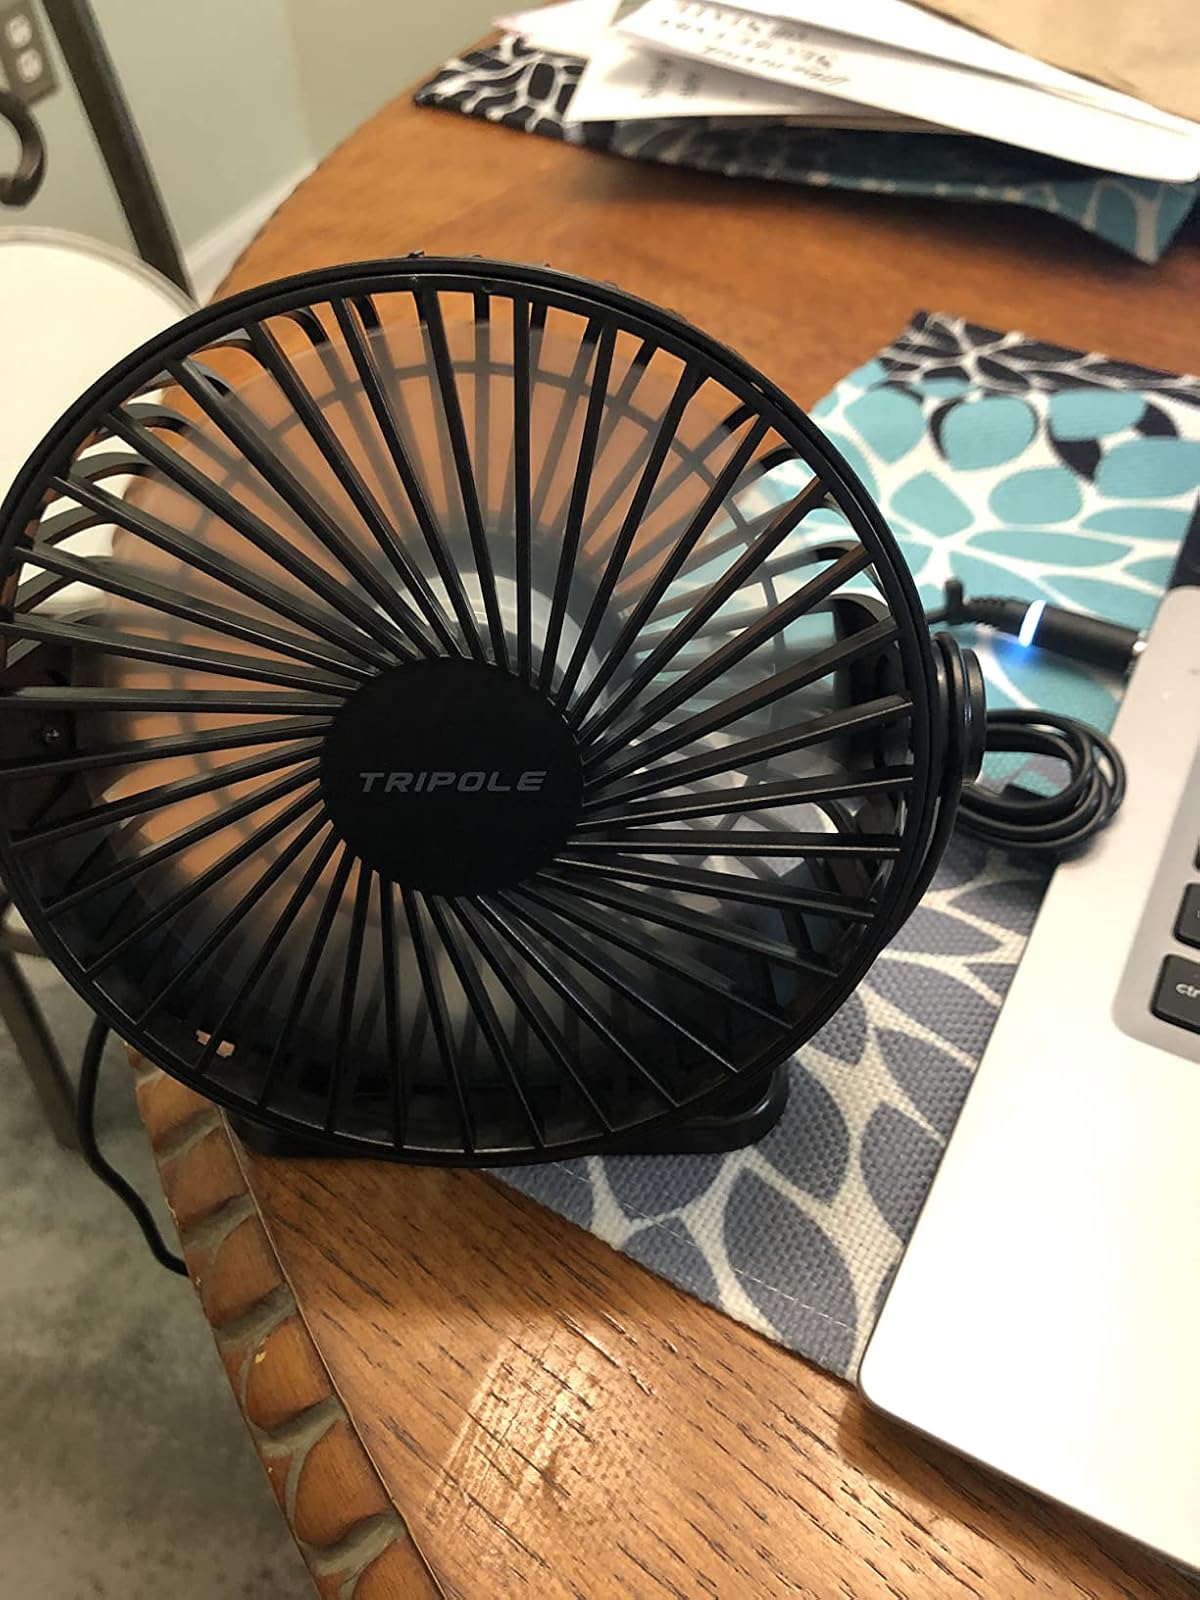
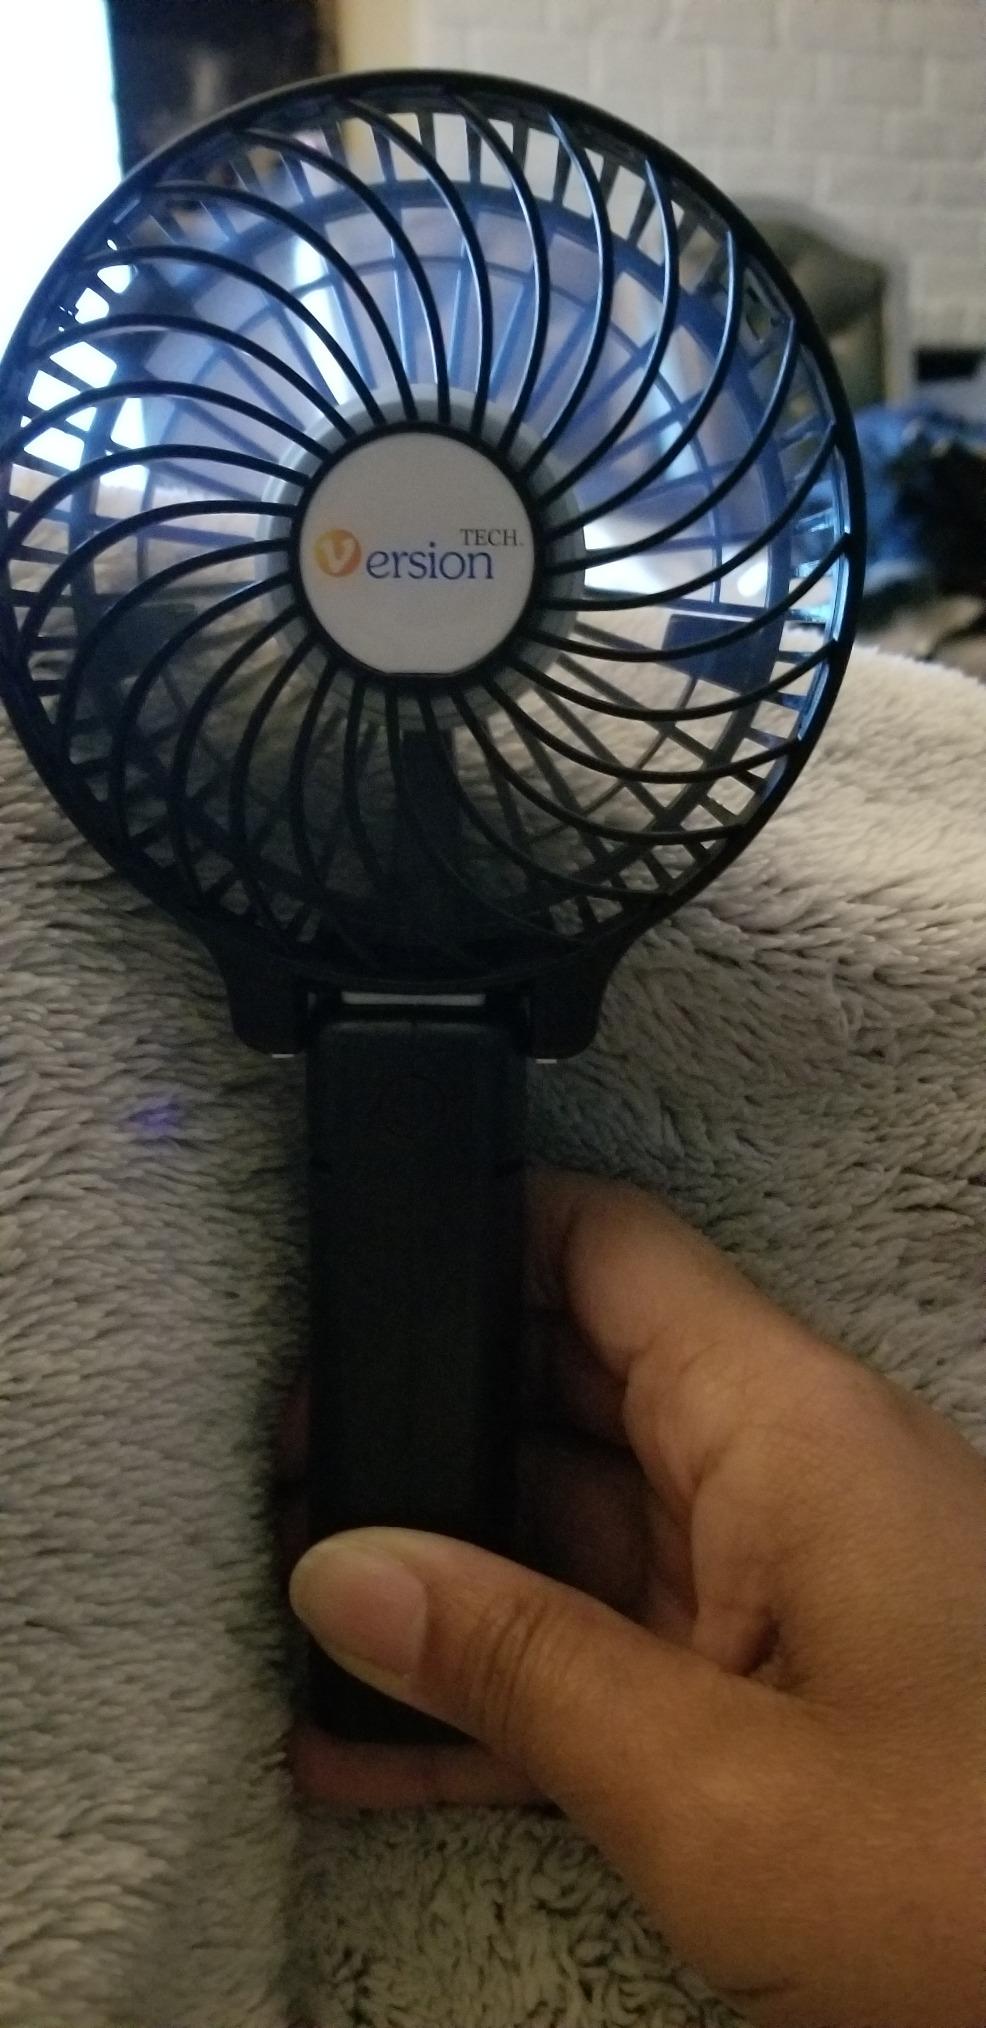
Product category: fan
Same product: no